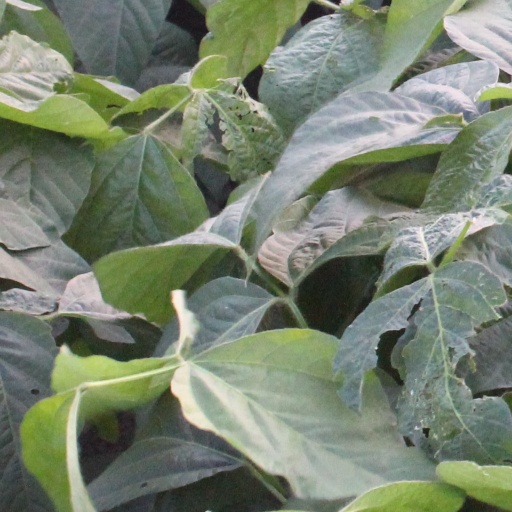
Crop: soybean